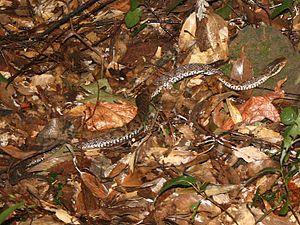
Les forêts sempervirentes de Corée méridionale forment une écorégion terrestre définie par le Fonds mondial pour la nature, qui appartient au biome des forêts de feuillus et forêts mixtes tempérées de l'écozone paléarctique. Elle couvre la pointe sud de la Corée et l'ile de Jeju. Contrairement au reste de la péninsule, c'est une zone soumise à un climat subtropical humide grâce à la proximité de la mer qui rend les hivers moins rigoureux et les jours de gel relativement rares. L'essentiel des précipitations tombe en été tandis que les hivers sont secs. À Yeosu, les températures moyennes mensuelles oscillent entre 2 et 26 °C pour 1413 mm de pluie et 2429 heures d'ensoleillement par an, le soleil étant particulièrement présent en hiver avec près de 200 heures de soleil mensuelles.
Gloydius ussuriensis est une espèce de serpents de la famille des Viperidae.